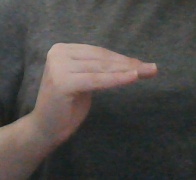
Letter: haa